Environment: real
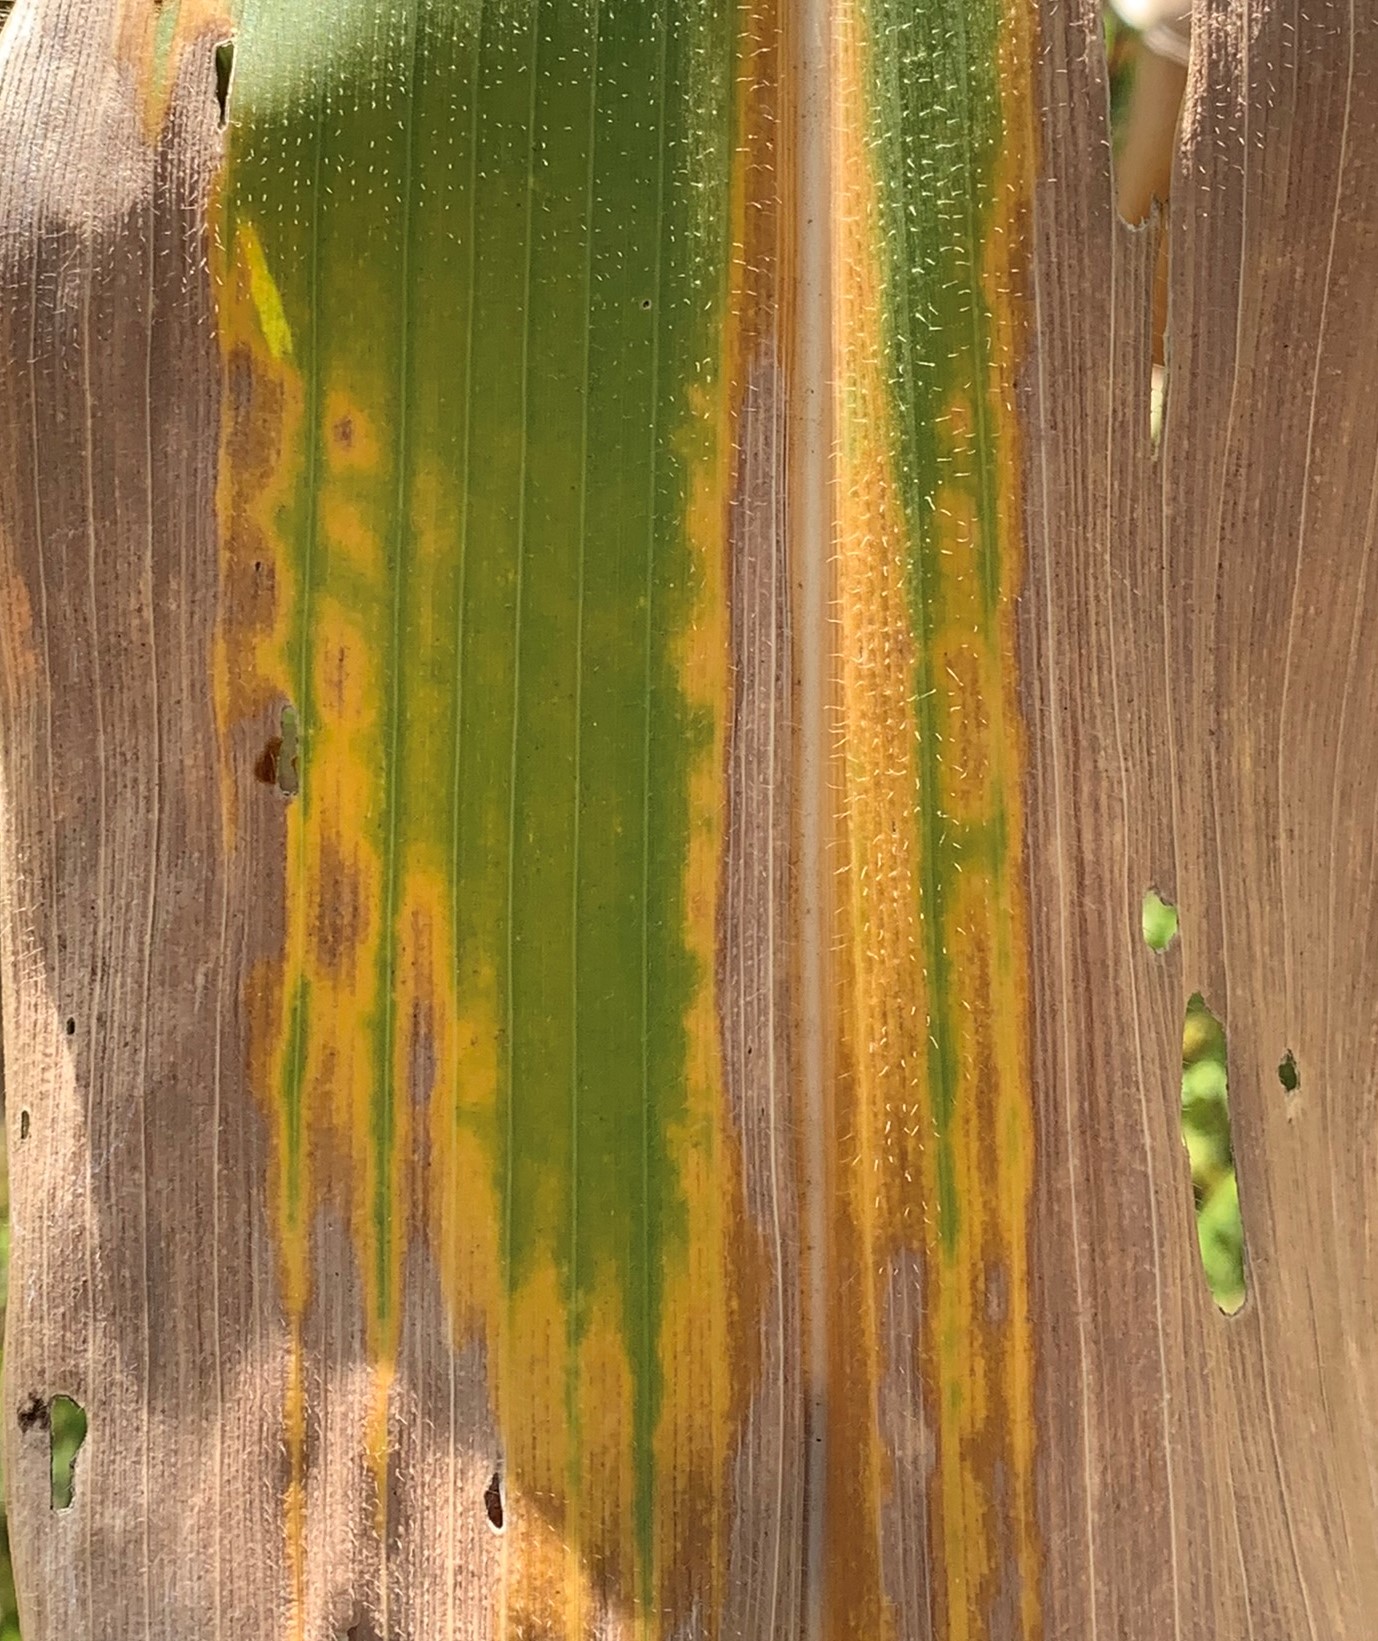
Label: lethal_necrosis